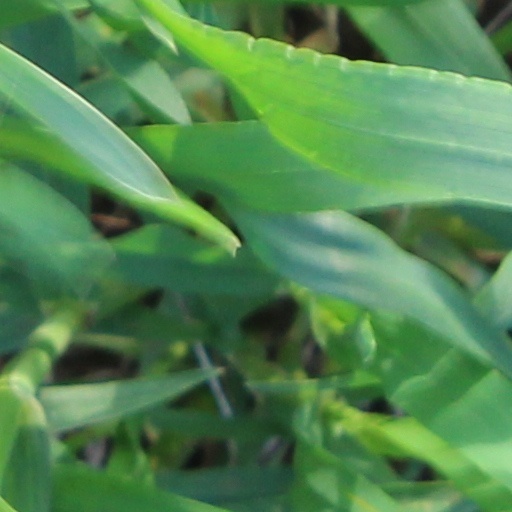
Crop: wheat